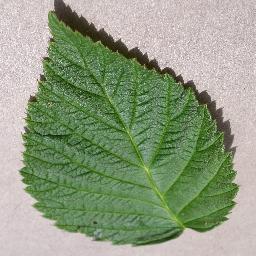
Label: Raspberry___healthy